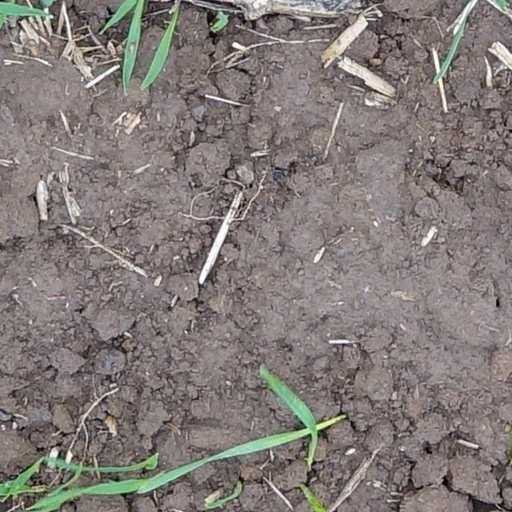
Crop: wheat